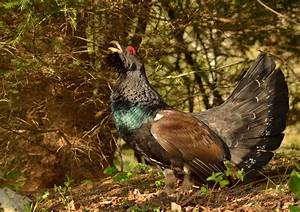
Label: gallina